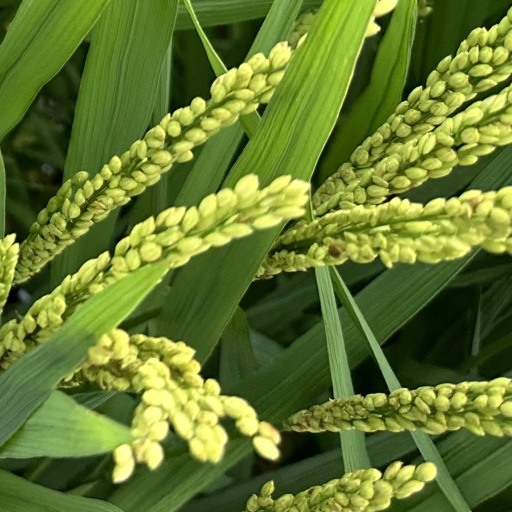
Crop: rice